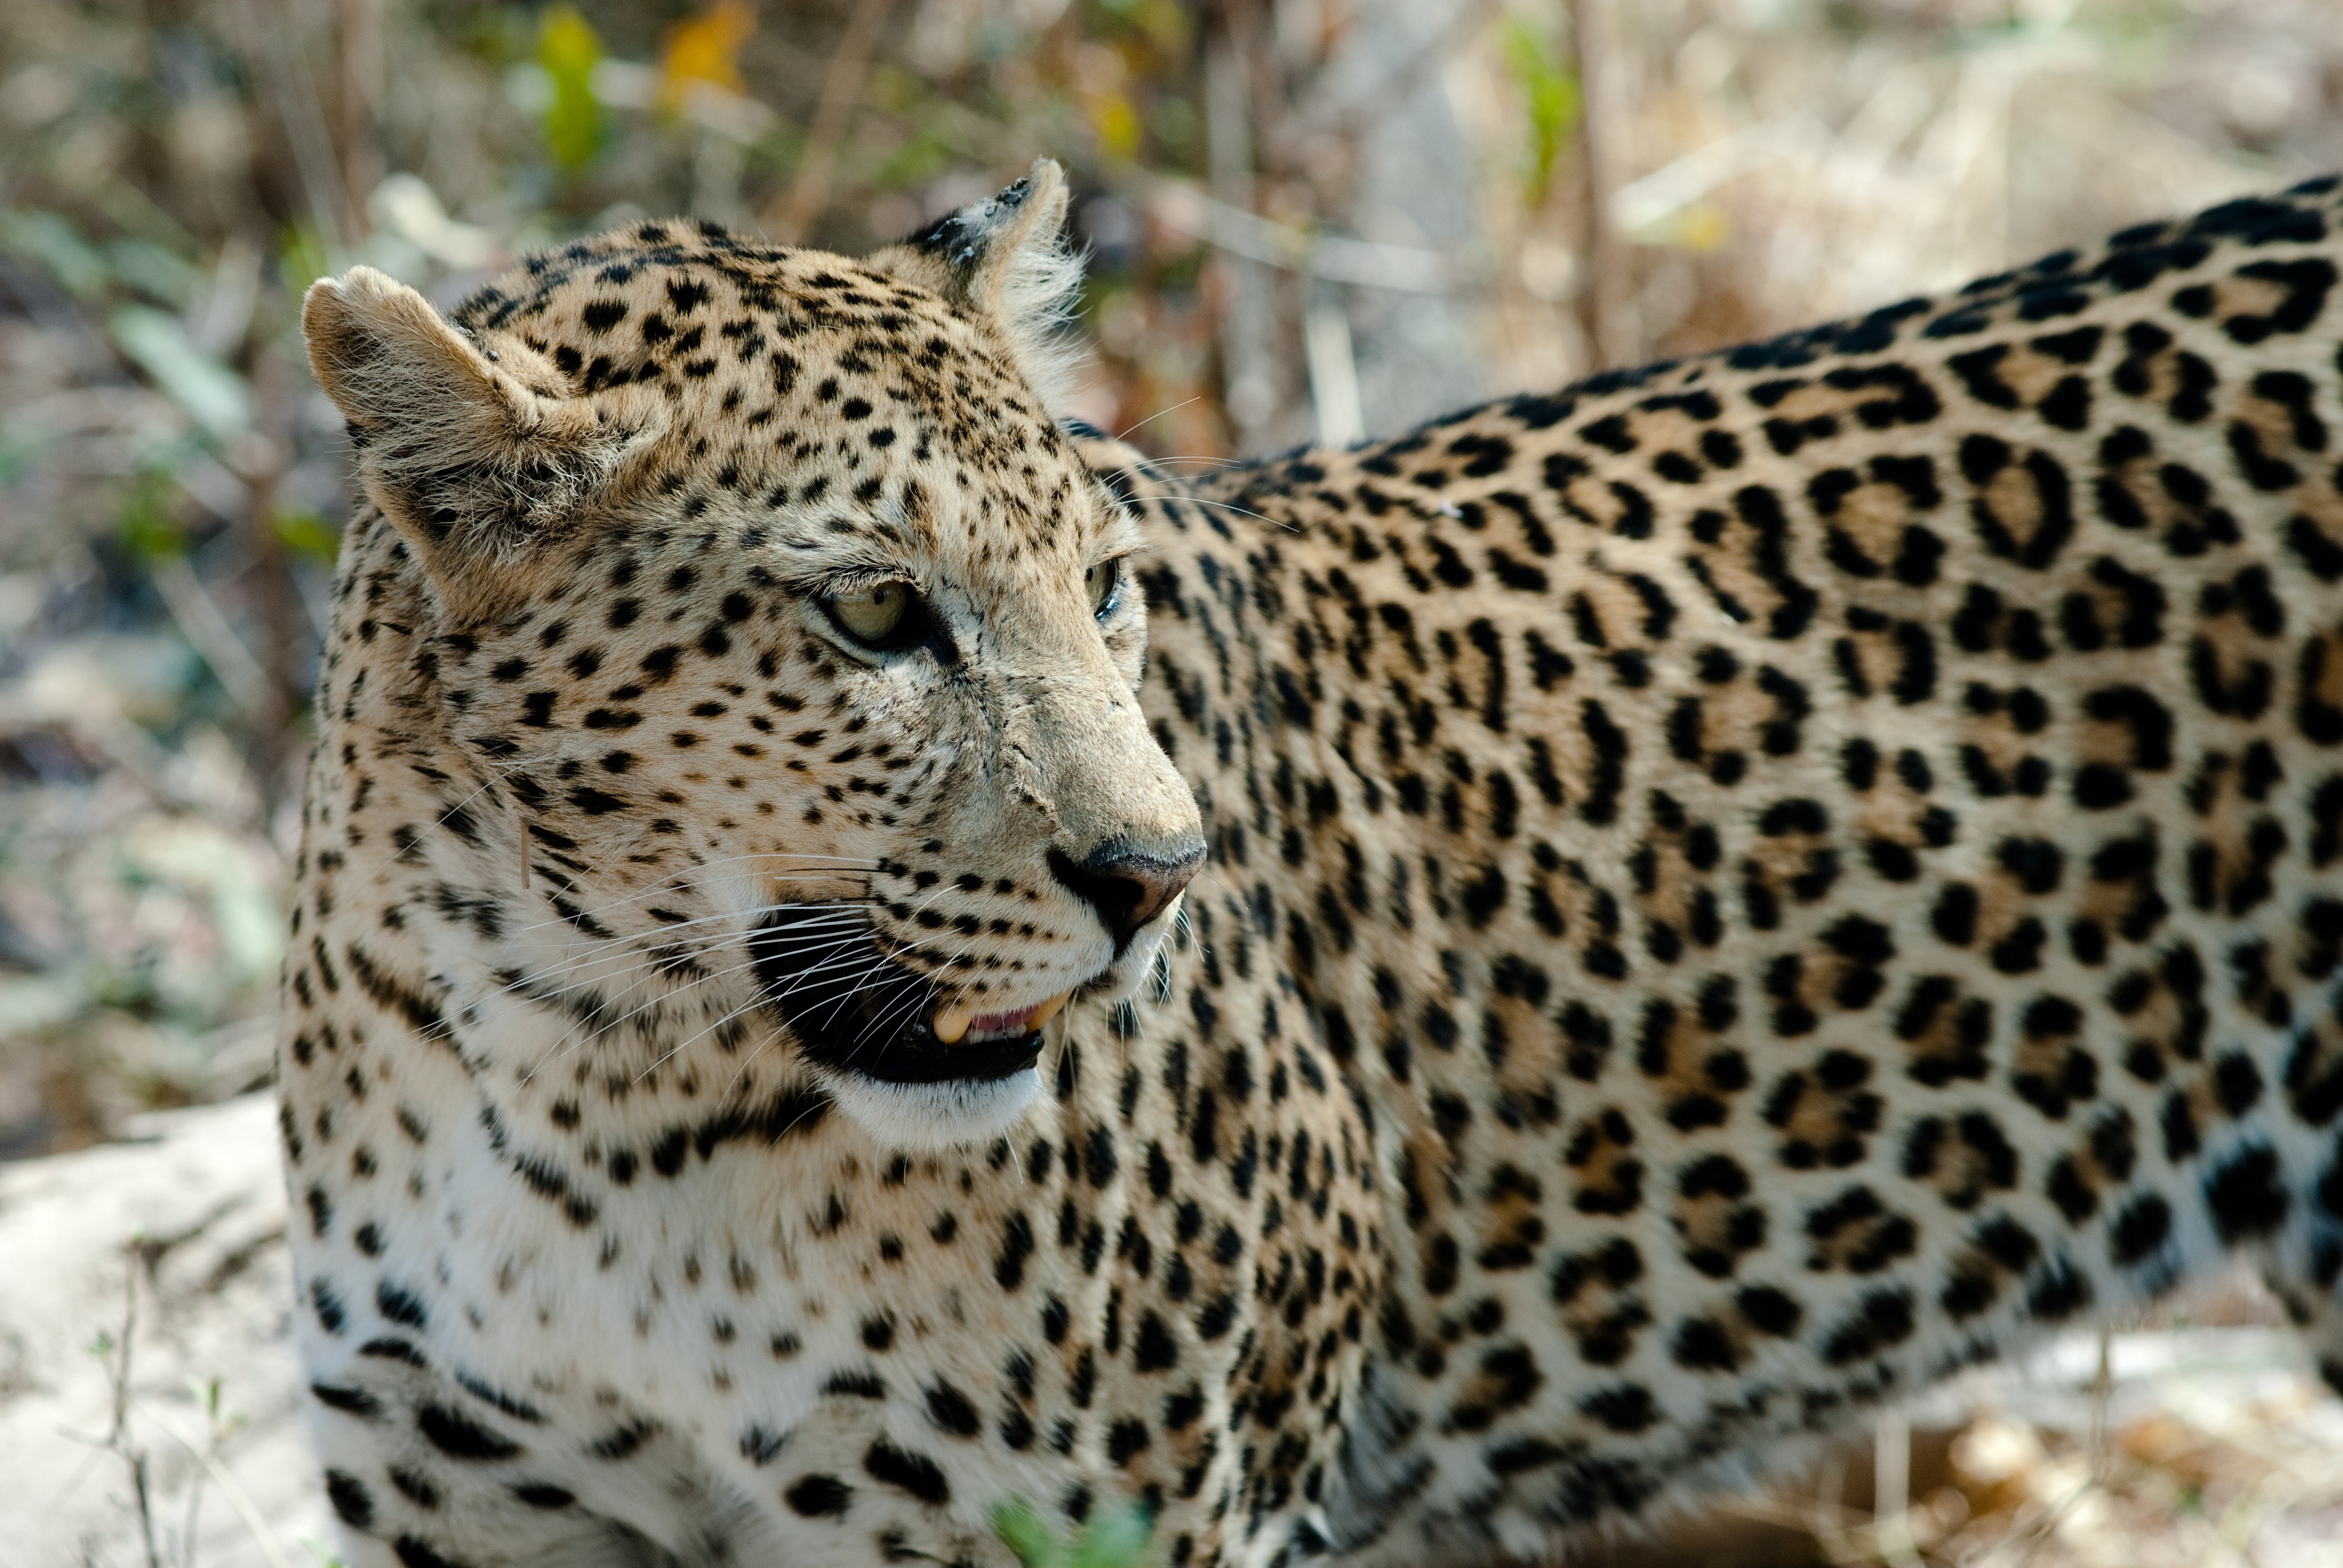
wildlife, zoo, cat, mammal, fauna, leopard, cheetah, whiskers, vertebrate, jaguar, botswana, big cats, savuti, cat like mammal